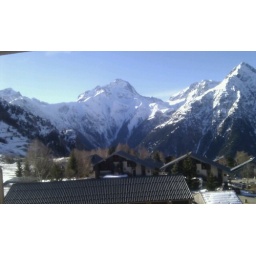
Beautiful blue sky day here in L2A, off for final day of playing ...